Arkansas in the American Civil War

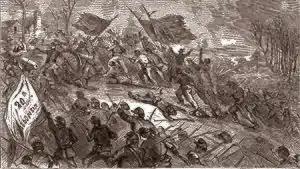
Battle of Prairie Grove in December 1862

General Van Dorn led his new Army of the West into the Battle of Pea Ridge, March 6–8, 1862. The battle was a major defeat for Southern forces in the Trans-Mississippi Theater and led to the loss of northwest Arkansas. Immediately following the battle of Pea Ridge, Van Dorn was ordered to transfer his forces east of the Mississippi River to reinforce Confederate forces in northern Mississippi, near Corinth. Van Dorn's forces were heavily engaged in operations around Corinth in the summer and fall of 1862. Brigadier General Evander McNair's Arkansas brigade of the Army of the West would eventually find itself assigned to the Army of Tennessee, and its remnants would finally surrender with that army in North Carolina at the close of the war. Other parts of the Army of the West and several Arkansas regiments which had previously served at Fort Donelson and Island No. 10 would find themselves trapped in the Siege of Vicksburg and the Siege of Port Hudson in the summer of 1863.